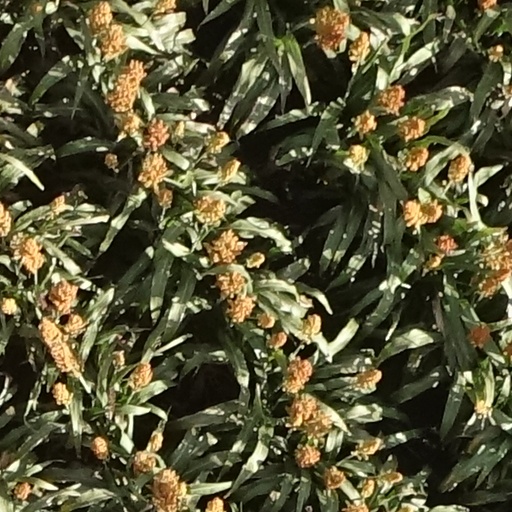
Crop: sorghum